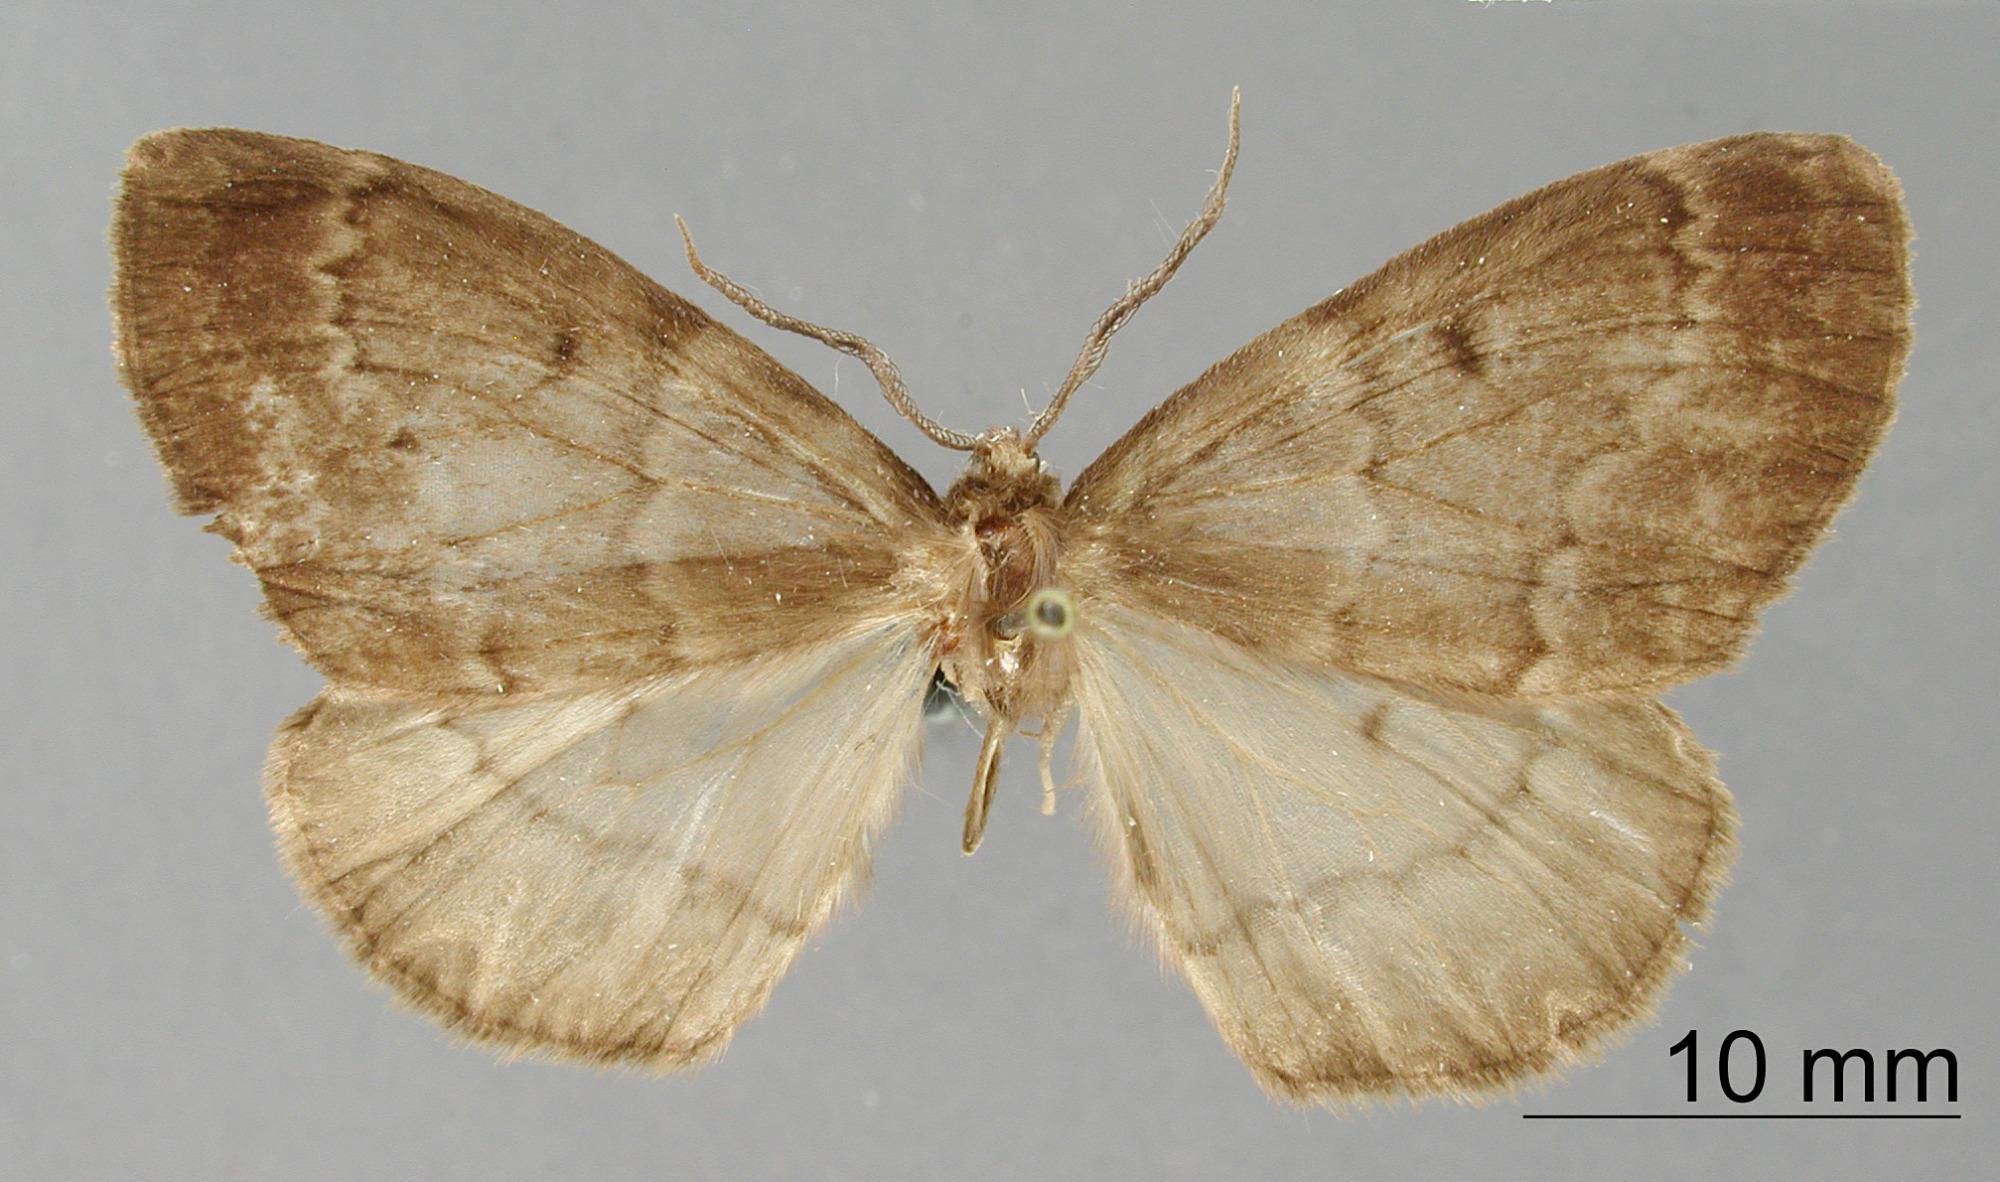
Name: Neotherina noxiosa
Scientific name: Neotherina noxiosa Dognin, 1917
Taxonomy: Animalia, Arthropoda, Insecta, Lepidoptera, Geometridae, Ennominae
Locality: Paramo del Quindiu, Colombia, Colombia